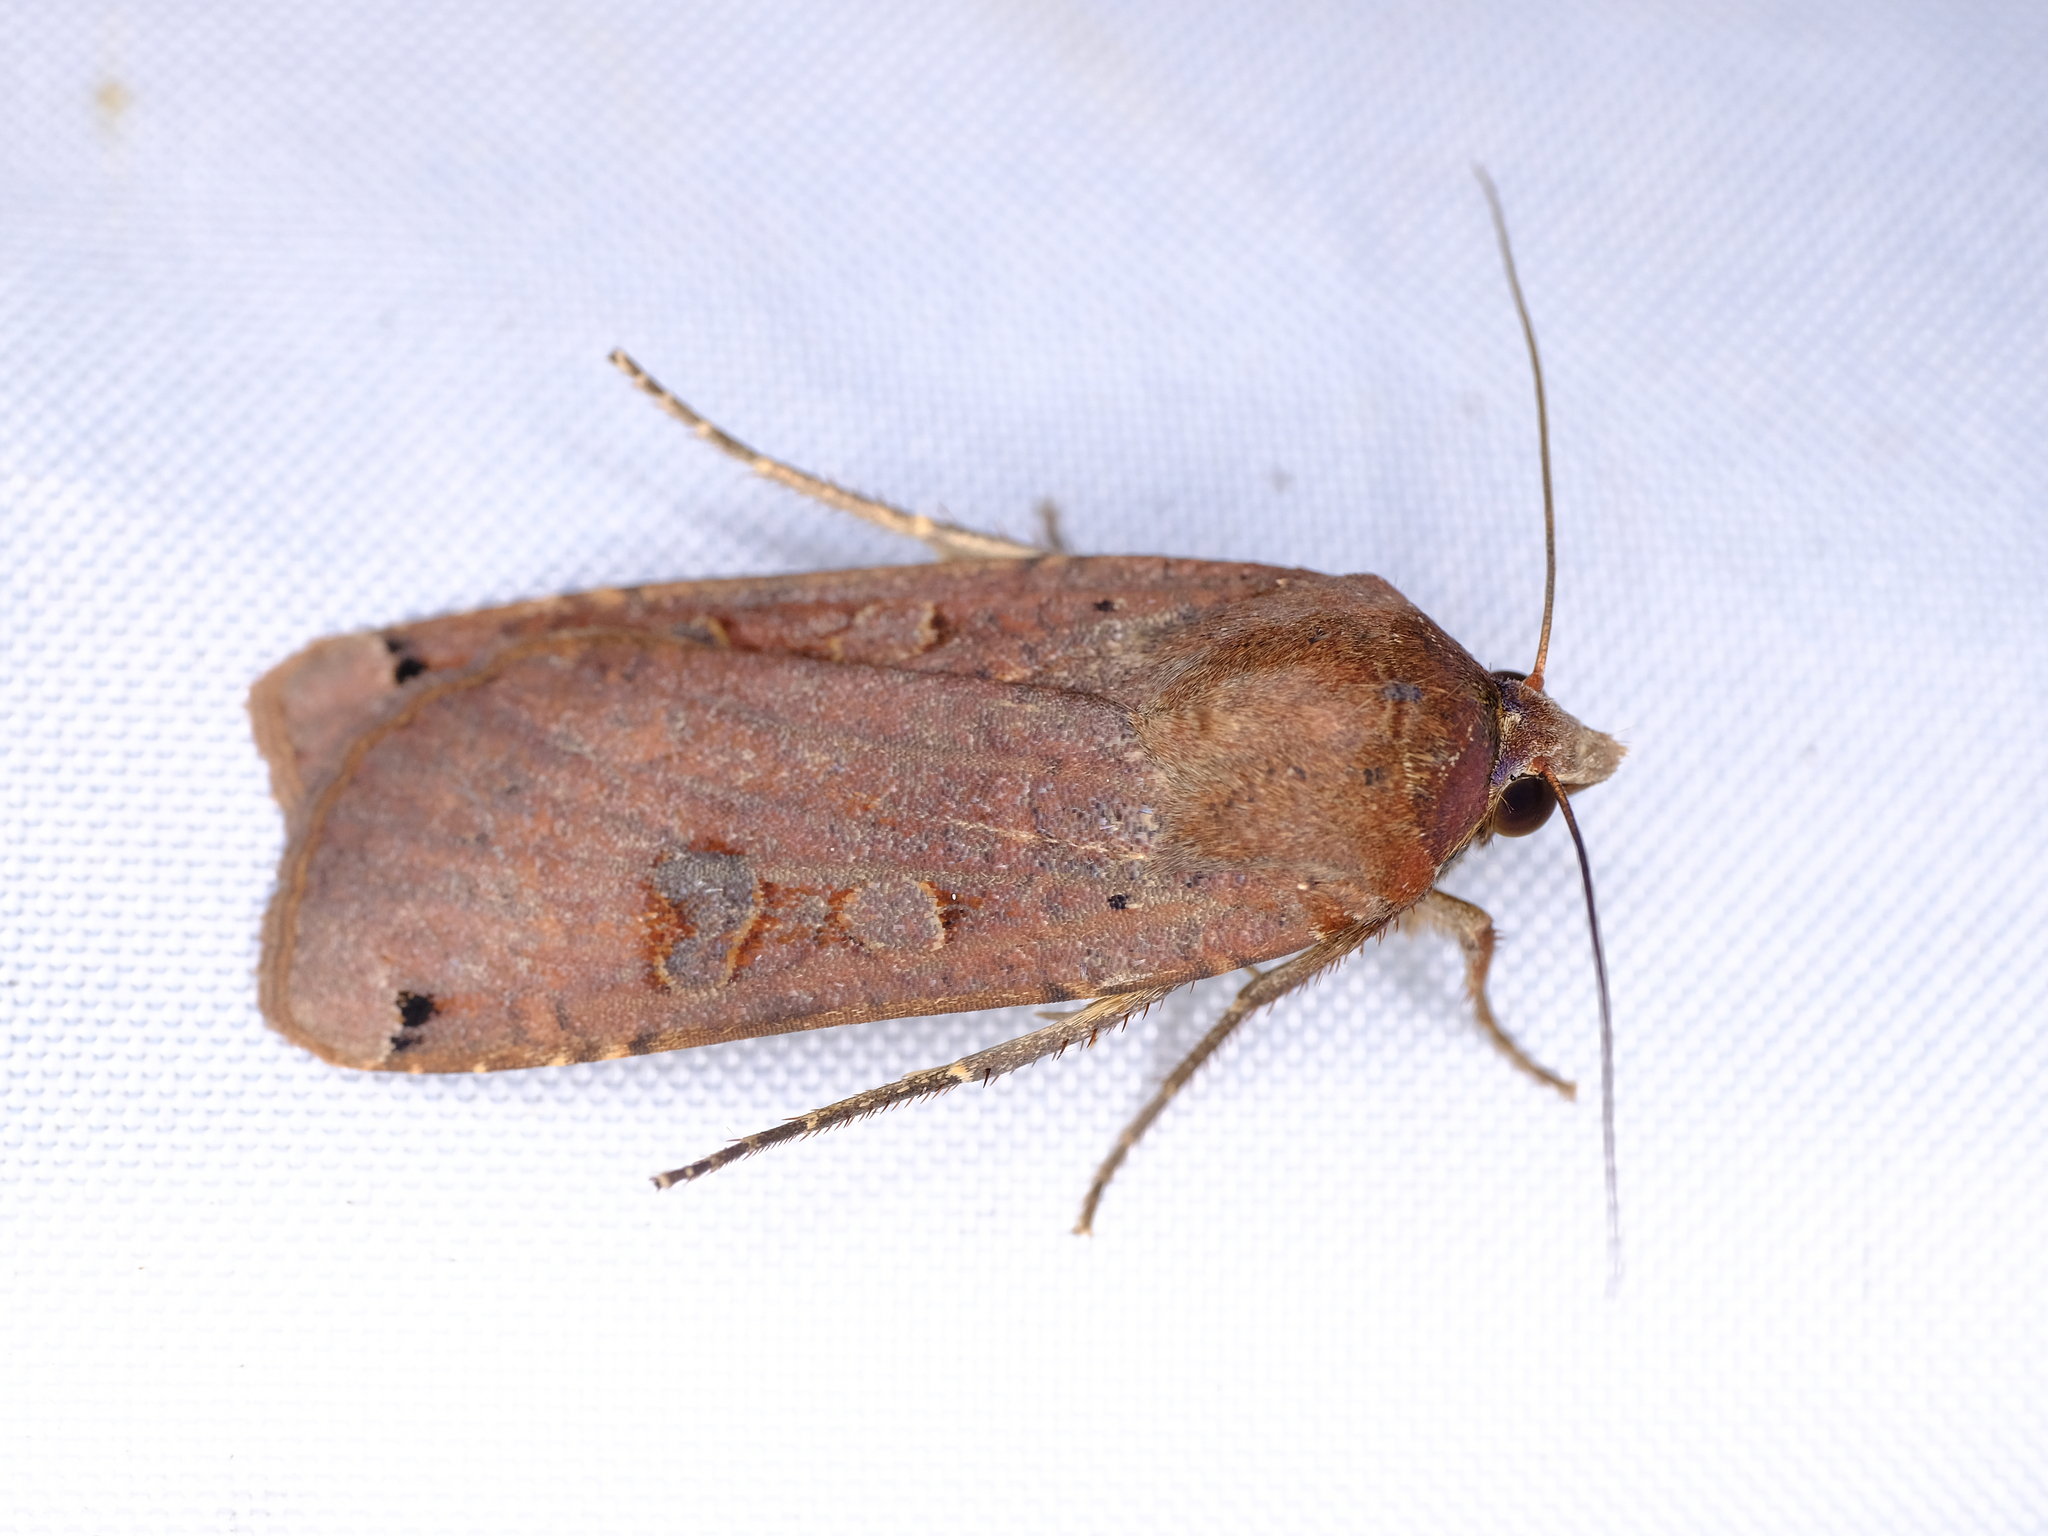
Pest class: cutworms